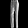
Label: Trouser